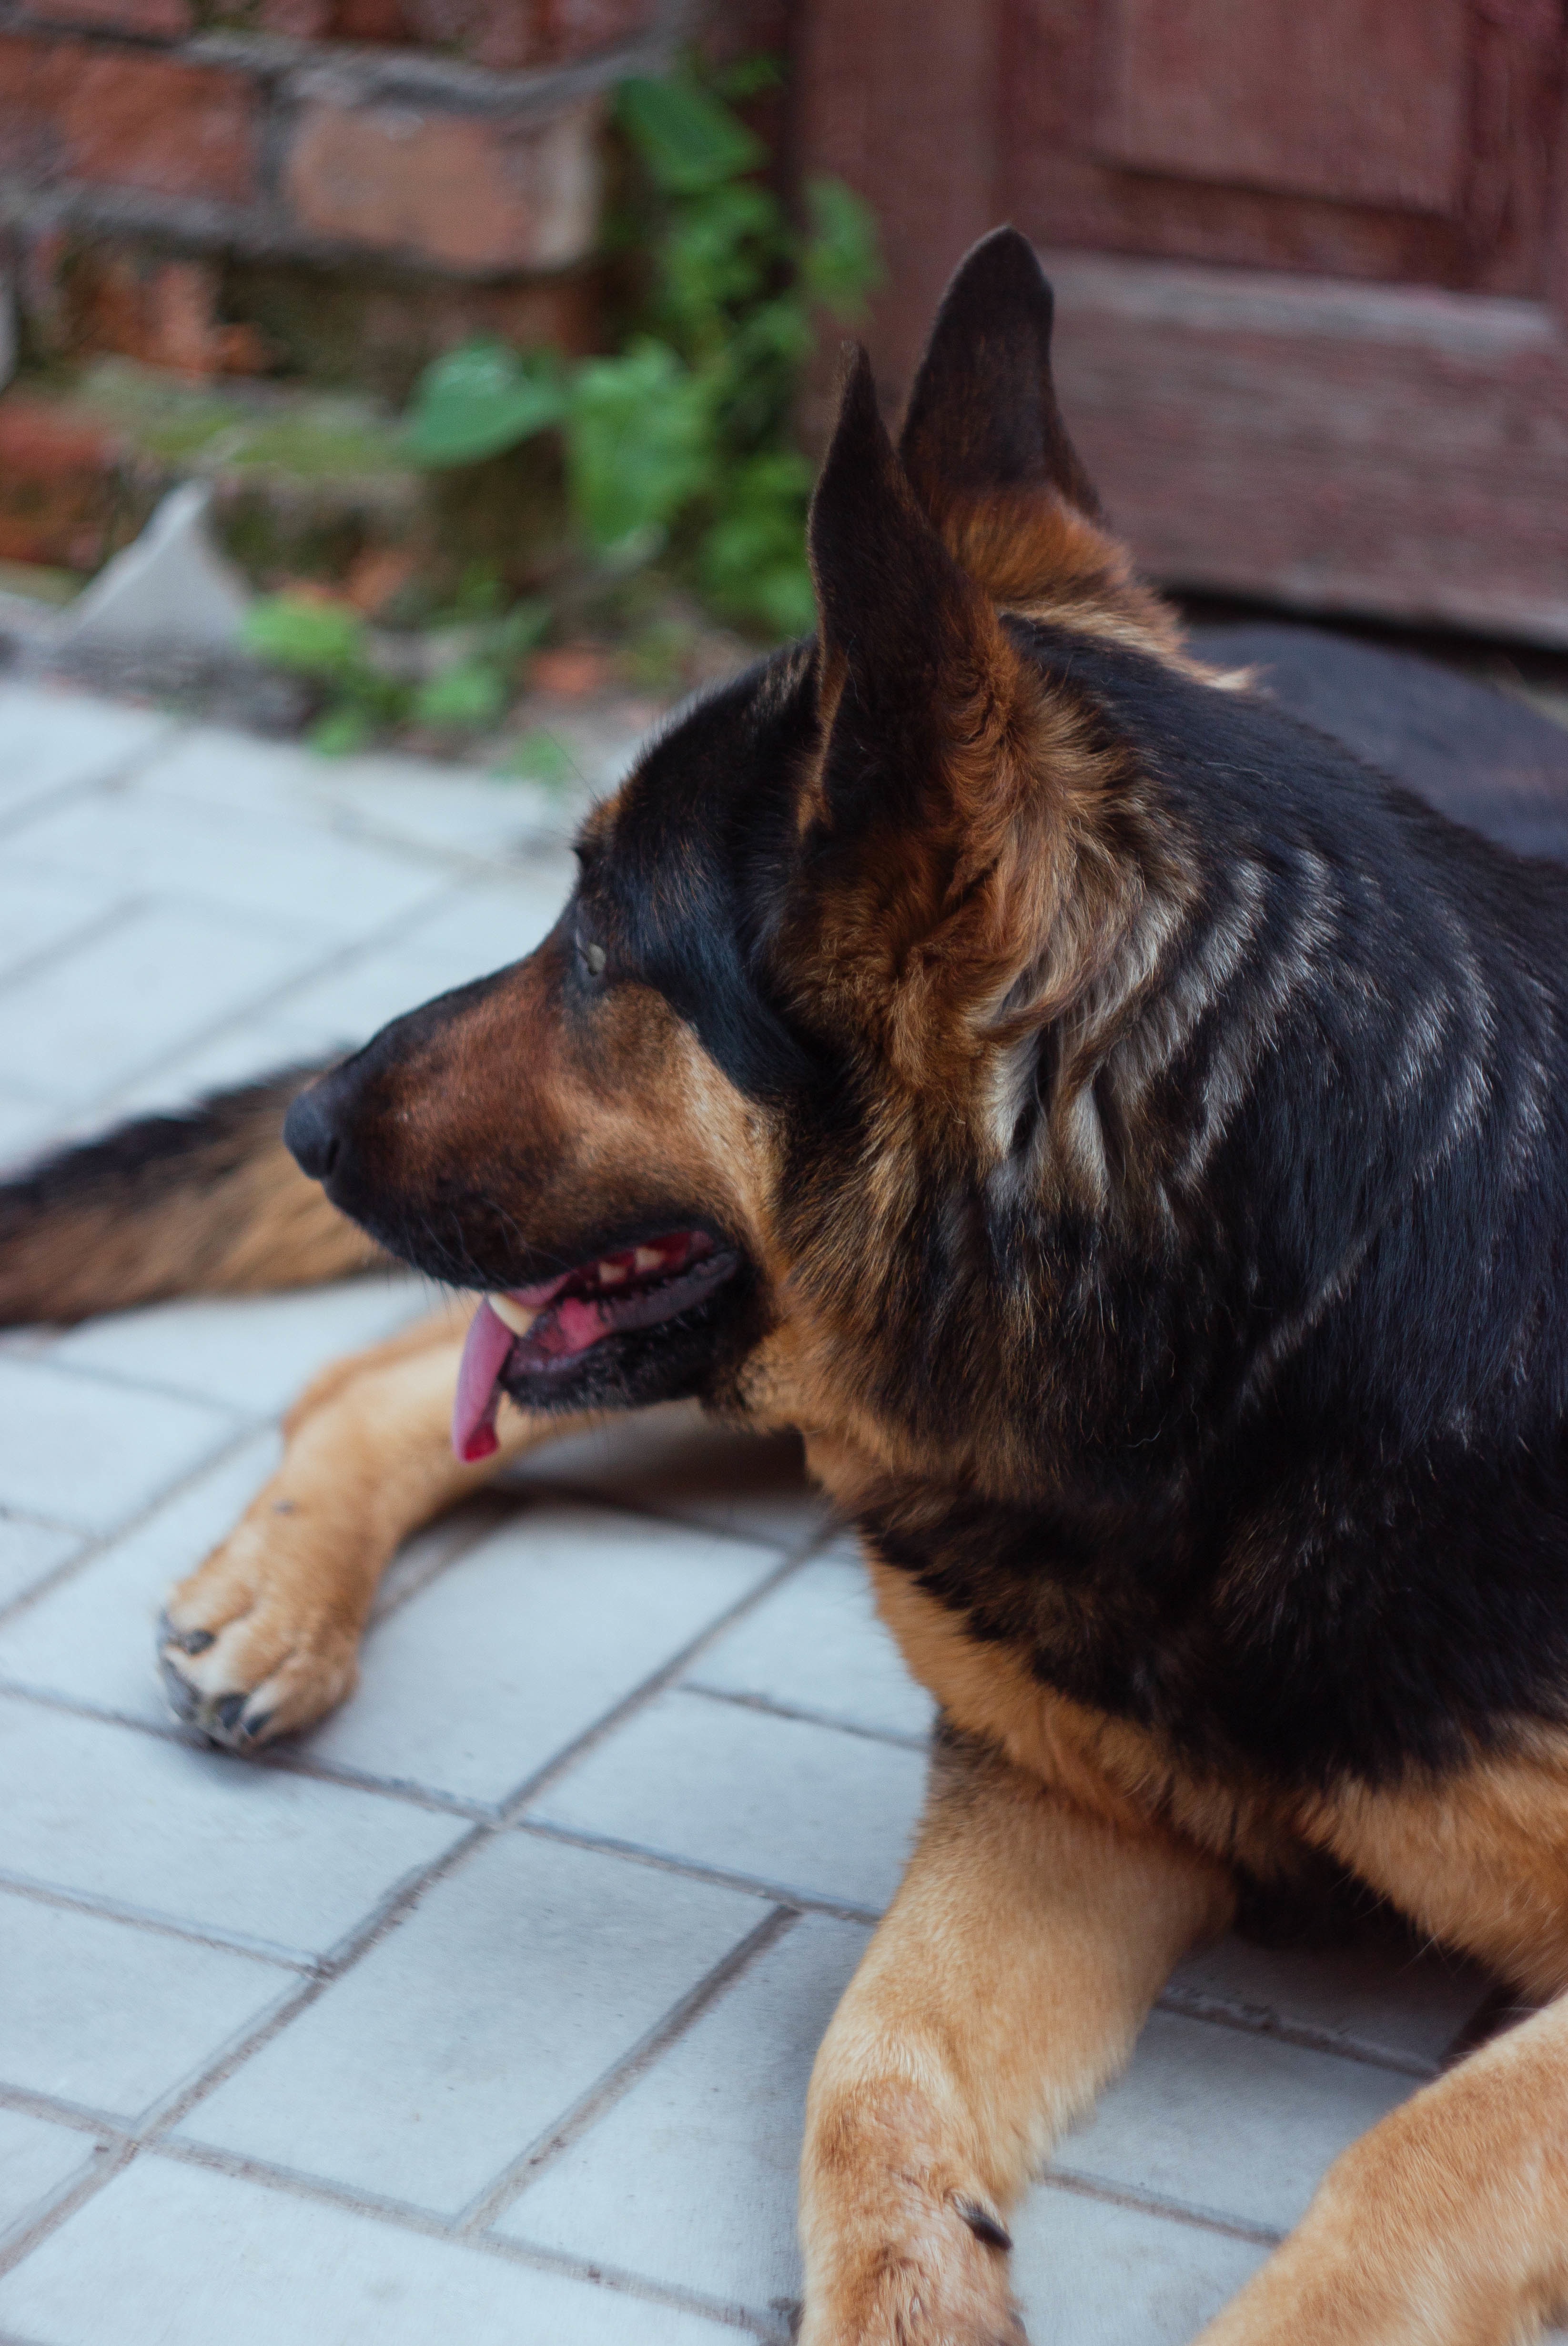
puppy, dog, mammal, vertebrate, dog breed, street dog, dog like mammal, dog breed group, german shepherd dog